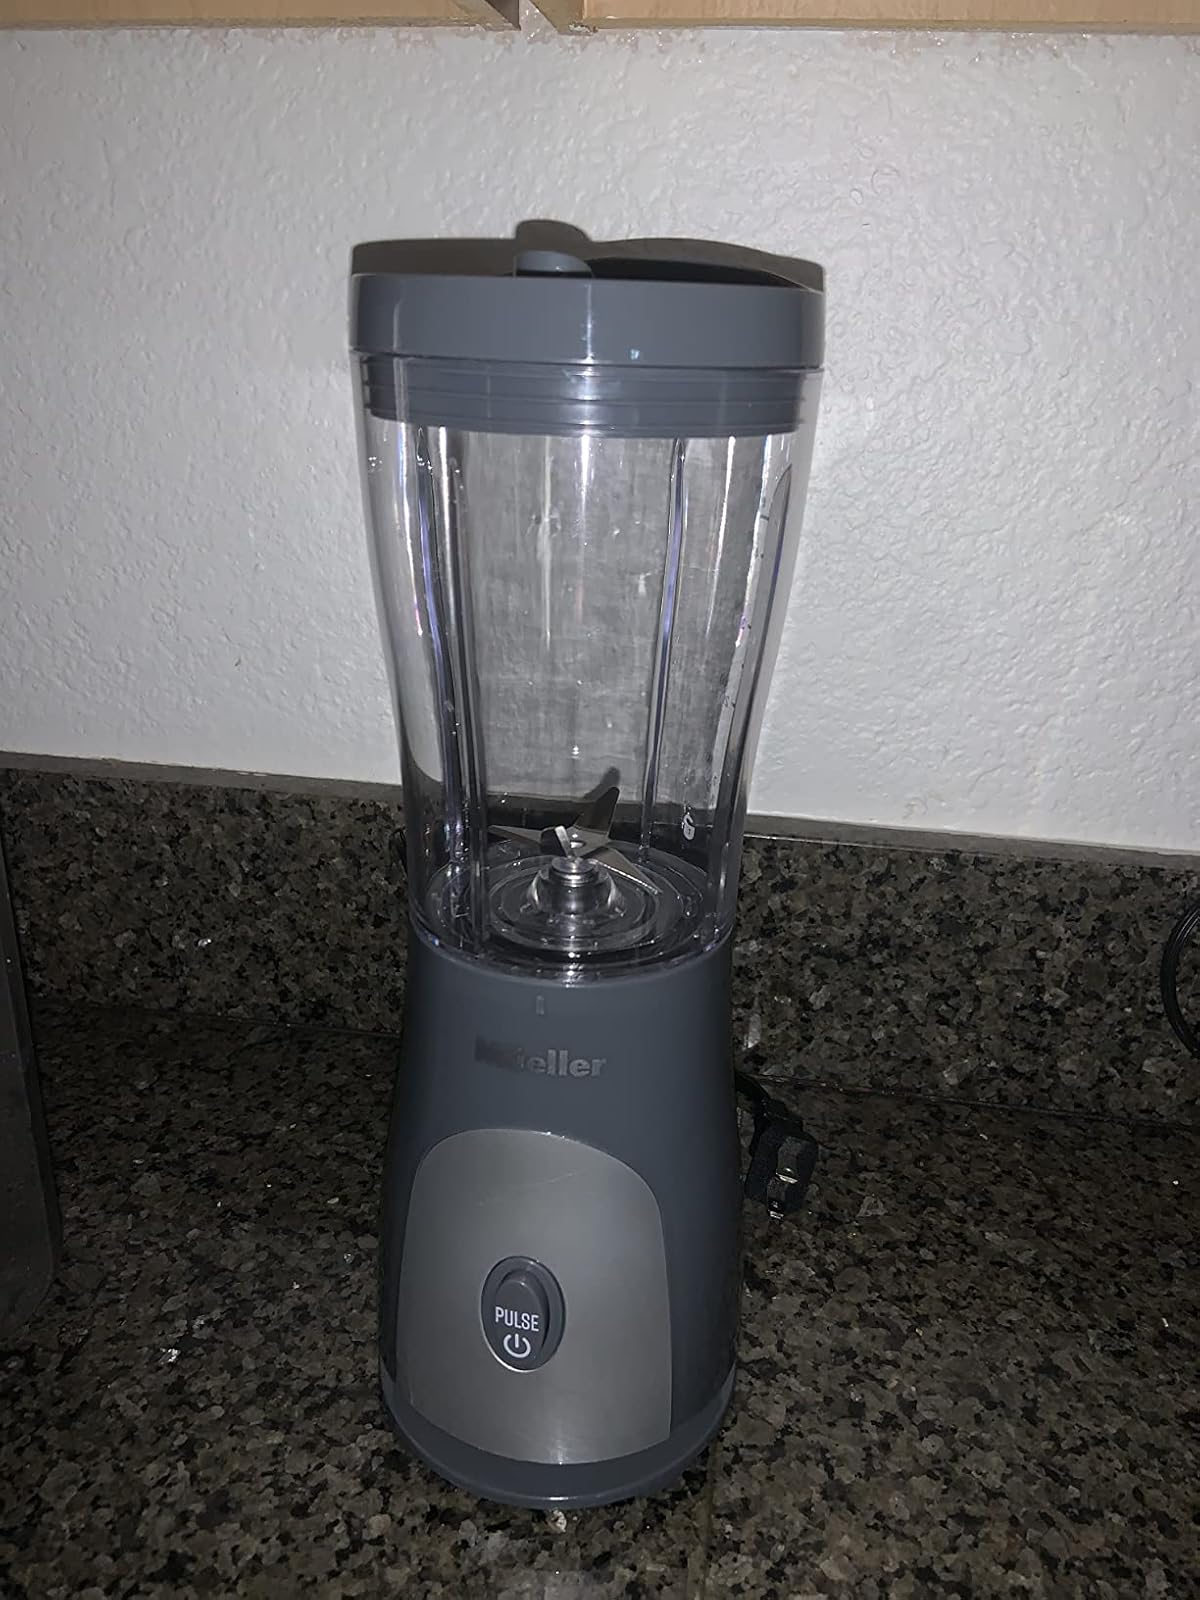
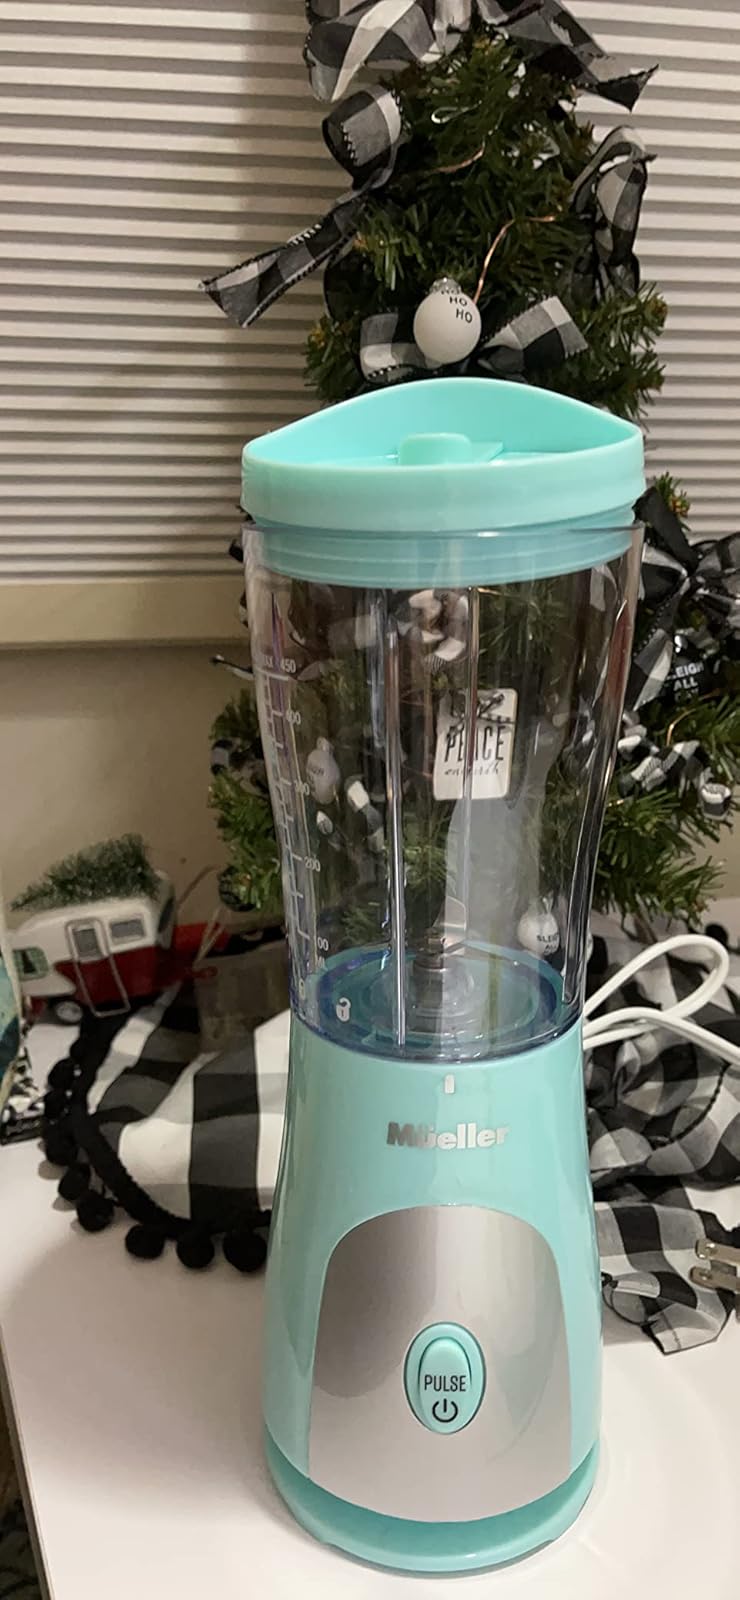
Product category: items_blender
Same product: no